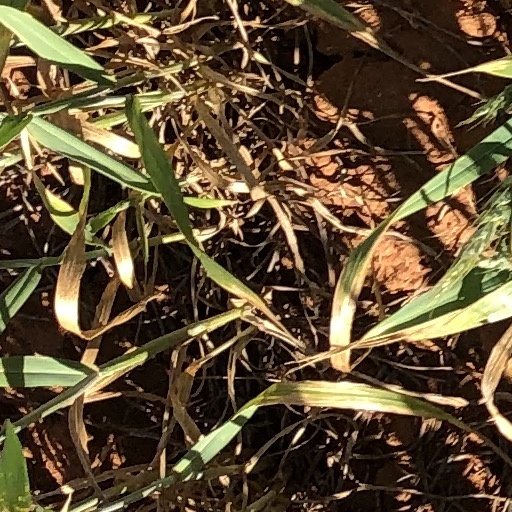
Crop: wheat